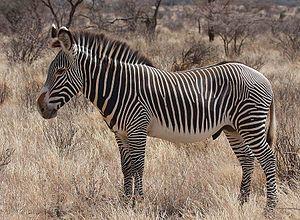
La réserve nationale de Buffalo Springs est une zone protégée située dans le comté d'Isiolo, dans le nord du Kenya. La réserve a été créée en 1948 alors que les frontières actuelles ont été établies en 1985. La réserve est gérée par le Conseil du comté d'Isiolo. Le climat, semi-aride, est chaud et sec.